Warfare in Medieval Scotland

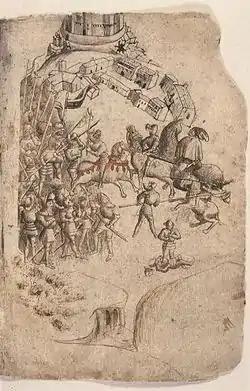
The earliest known depiction of the Battle of Bannockburn in 1314 from a 1440s manuscript of Walter Bower's "Scotichronicon"

Warfare in Medieval Scotland includes all military activity in the modern borders of Scotland, or by forces originating in the region, between the departure of the Romans in the fifth century and the adoption of the innovations of the Renaissance in the early sixteenth century. In this period conflict developed from minor raids to major conflicts, incorporating many of the innovations of continental warfare.